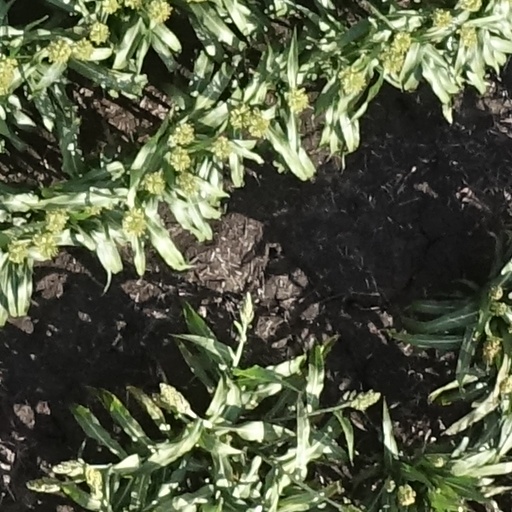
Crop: sorghum